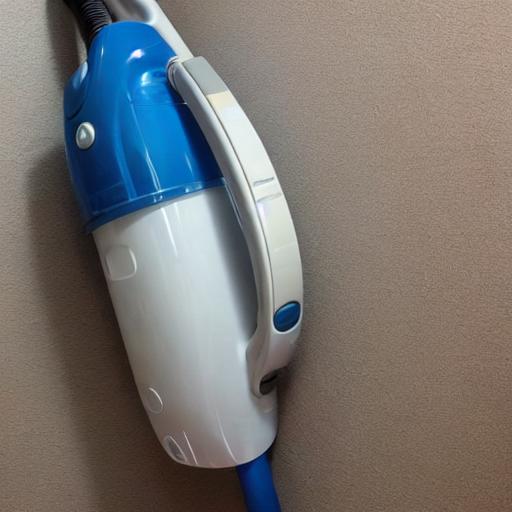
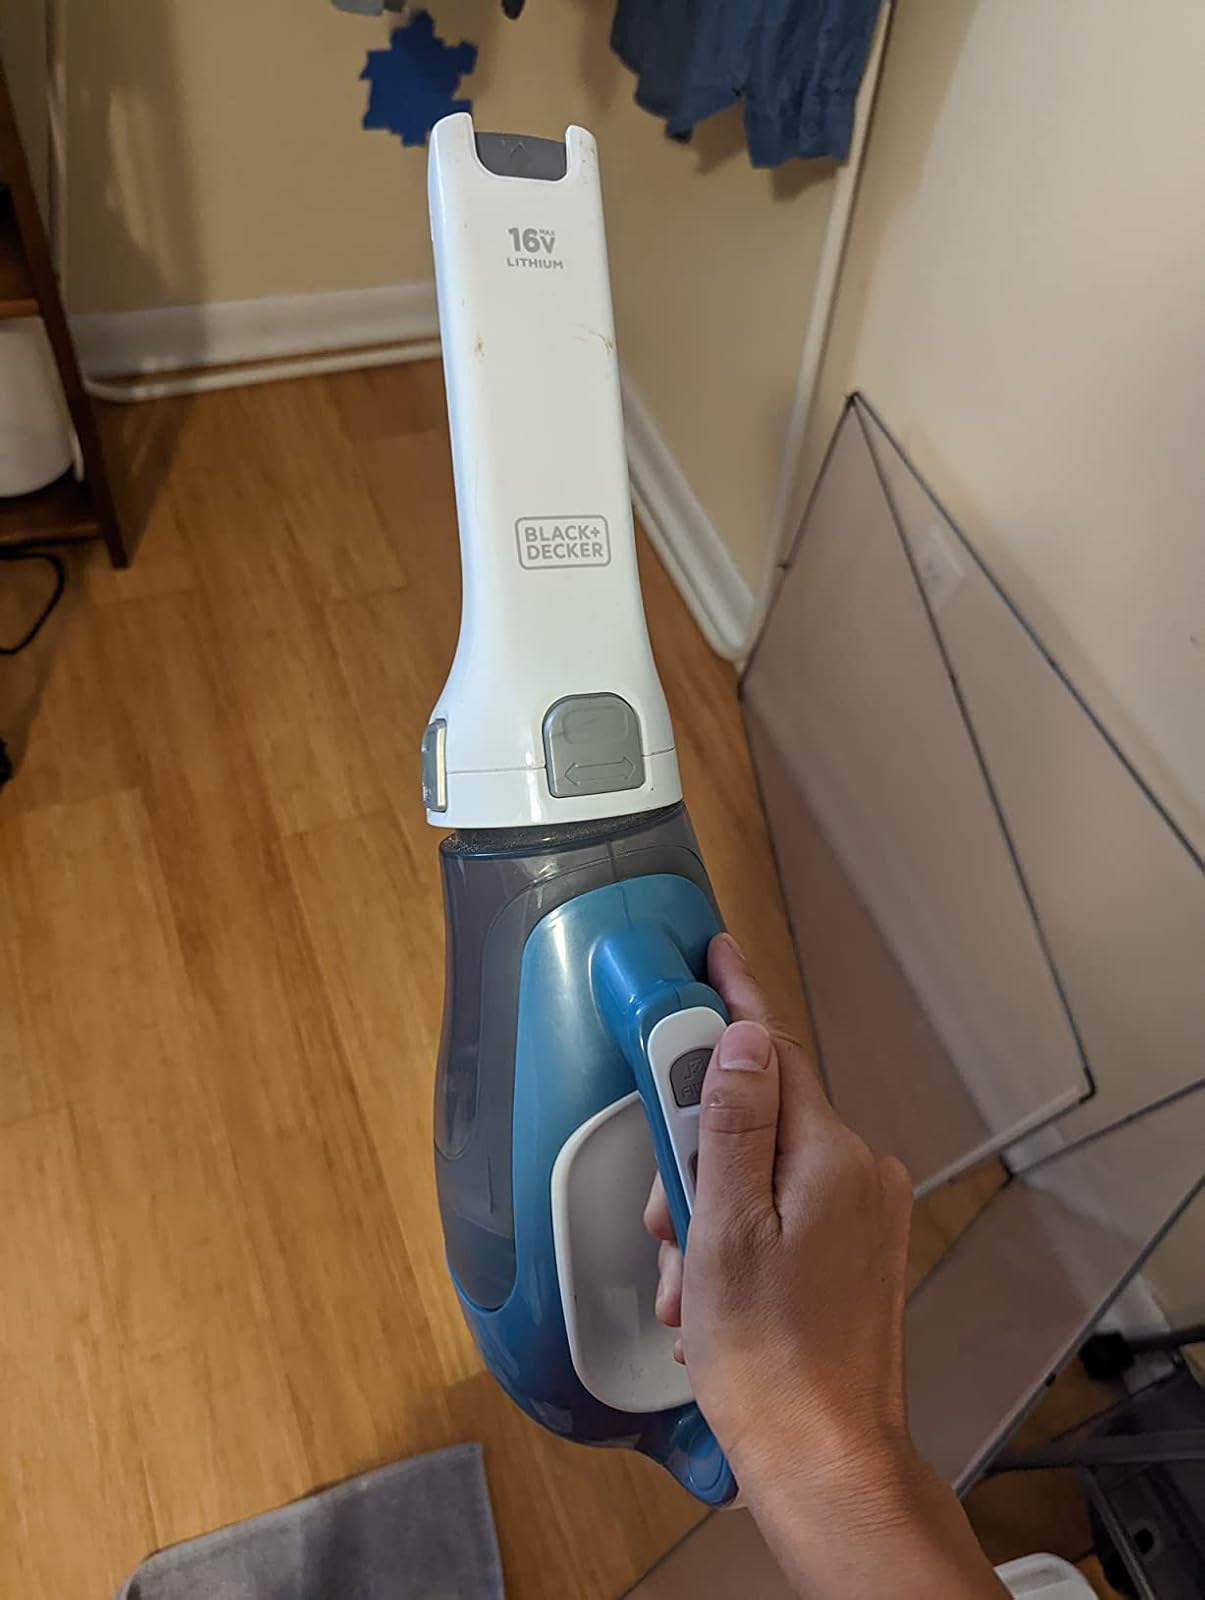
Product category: items_vacuum
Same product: no